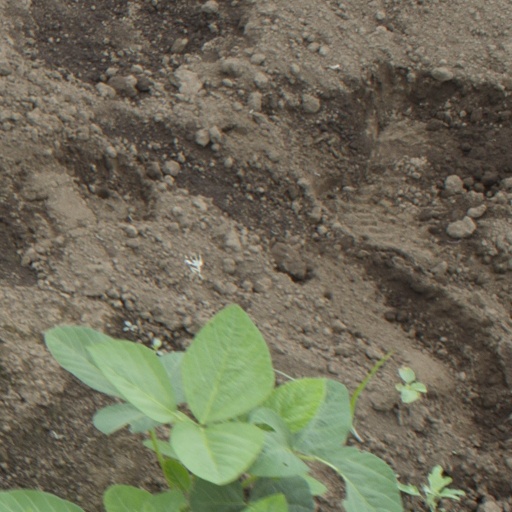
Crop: soybean